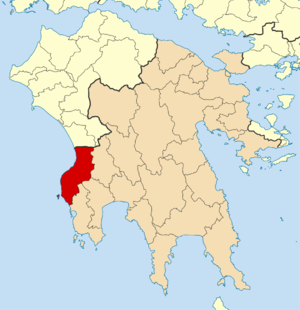
Le dème de Triphylie est une municipalité de la périphérie du Péloponnèse, dans le district régional de Messénie, en Grèce. Son siège est la localité de Kyparissia.
La Grèce est organisée depuis le 1ᵉʳ janvier 2011 en 13 régions et 325 dèmes.